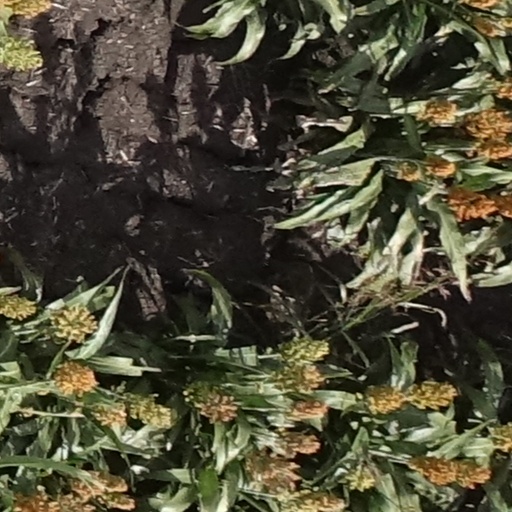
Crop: sorghum